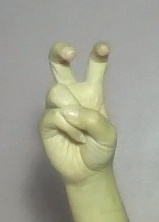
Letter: toot